Simlipal National Park

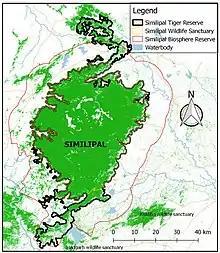
Similipal different boundary map, black, yellow and red colors show Tiger Reserve, Wildlife Sanctuary and Biosphere Reserve, respectively.

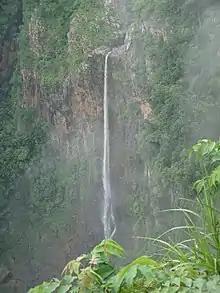
Joranda Waterfall, Similipal

The tiger reserve is in the Mayurbhanj district in the Indian state of Odisha. Simlipal Elephant Reserve is an ecosystem complete with forest vegetation (mainly sal trees), fauna and the adjoining Ho / Santhal tribal settlements.